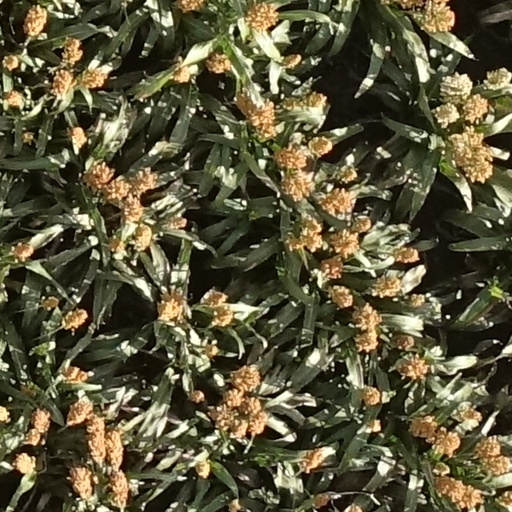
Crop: sorghum